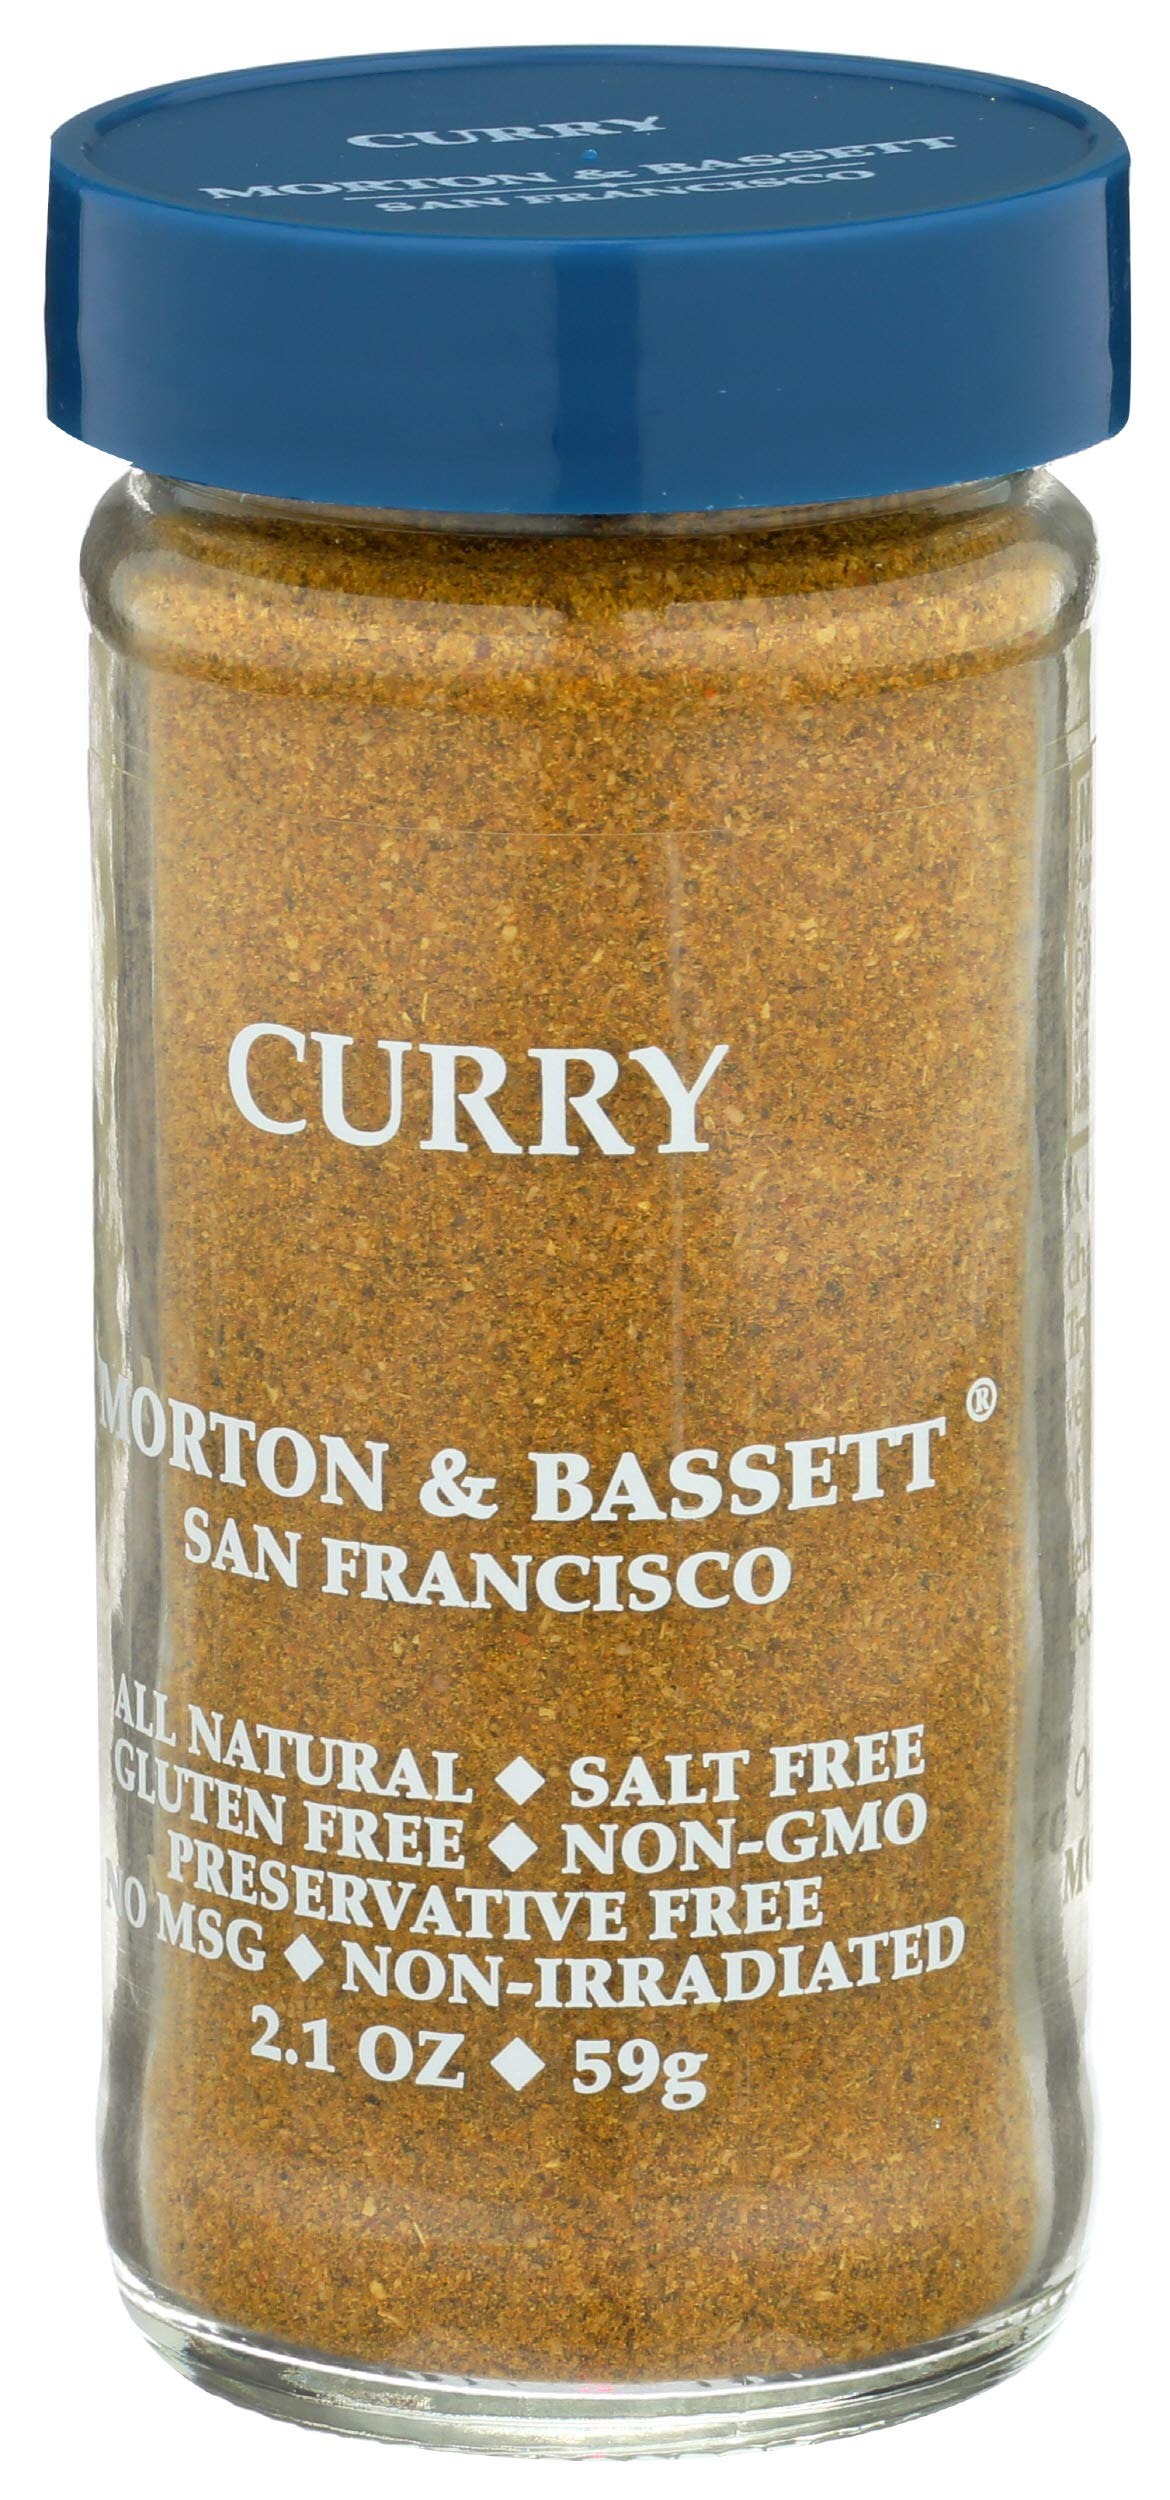
Item Name: Morton & Bassett Curry Powder, 2.1-Ounce jar
Bullet Point 1: A classic blend that gives the characteristic flavor of Indian cuisine.
Bullet Point 2: Kosher Certified
Bullet Point 3: Single Jar
Value: 1.0
Unit: Count

Price: 8.99